Lex animata

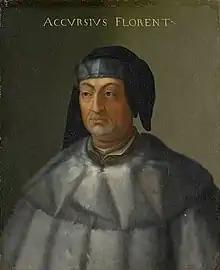
Accursius (c. 1182 – 1263) contributed to establishing the doctrine of "lex animata" in medieval law.

Mostly known as a Platonic idea of the philosopher acting as founding lawgiver to the "politeia", "Nómos émpsychos" is not a general idea of rulership that was universally agreed on. The genesis of the idea is identified as coming from three philosophers, found in six locations of 4 distinct works. This includes the philosophers of Archytas of Tarentum, pseudo-Diotogenes, and Philo of Alexandria, deduced from the Protagoras (dialogue), the Anonymus Iamblichi, Thucydides, Antiphon, and the Gorgias's Callicles and the Republic's Thrasymachus and Glaucon. Archytas, a contemporary of Plato, is likely the origin, due to or related to a debate Archytas's had with Polyarchus about the nature of pleasure and its relationship to politics.